Baskerville

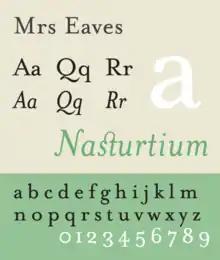
Mrs Eaves, a radical reimagination of the Baskerville style by Zuzana Licko, with a low x-height for display use.

As it had been a standard type for many years, "Baskerville" was widely available in cold type. Alphatype, Autologic, Berthold, Compugraphic, Dymo, Star/Photon, Harris, Mergenthaler, MGD Graphic Systems, Varityper, Hell AG and Monotype, all sold the face under the name "Baskerville," while Graphic Systems Inc. offered the face as "Beaumont."